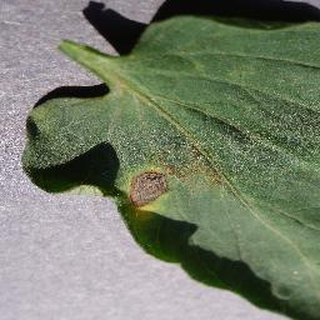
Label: tomato_early_blight